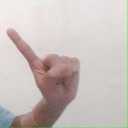
अक्षर: ए